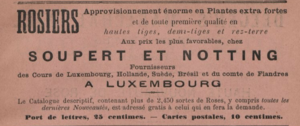
Publicité pour Soupert &amp
Soupert & Notting est une entreprise luxembourgeoise spécialisée dans le négoce et l'obtention de roses qui fut active du milieu du XIXe siècle jusqu'à la Seconde Guerre mondiale.